Nassim Banouas

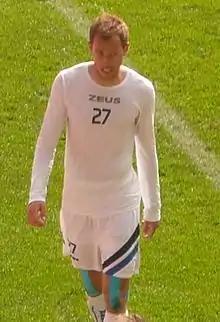
Nassium Banouas in 2010

Nassim Banouas (born 8 September 1986) is a German retired footballer who played as a defender.